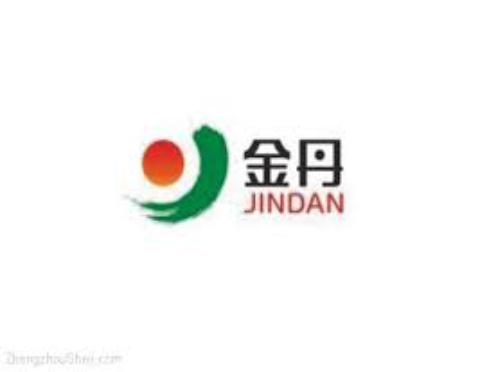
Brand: jindan
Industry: Medical